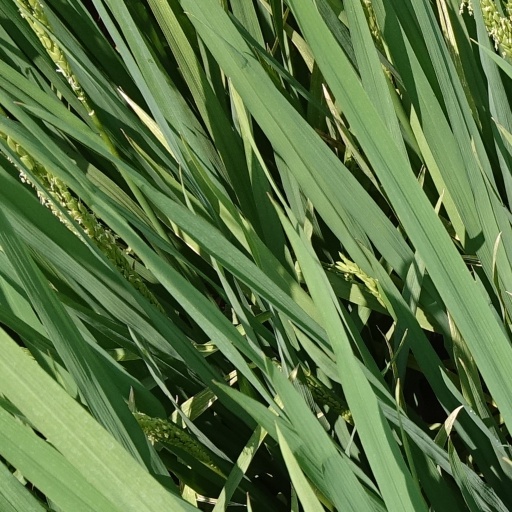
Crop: rice